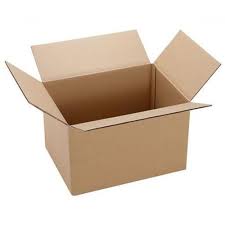
Label: cardboard